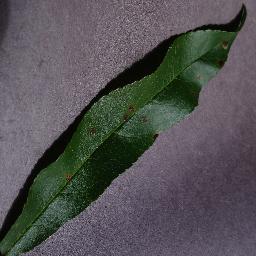
Label: Peach___Bacterial_spot